Sam Brownback

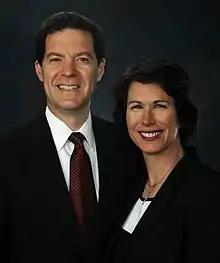
Brownback with his wife, Mary, during his tenure in the US Senate

In October 2007, Brownback announced his support for a plan designed by Benny Elon, then-chairman of Israel's far-right-wing National Union/National Religious Party (NU/NRP) alliance. Elon's positions included dismantling the Palestinian National Authority and Hamas and rejecting a two-state solution. The plan calls for the complete annexation of the West Bank by Israel, and the deportation of its massive majority Arab population to a new Palestinian state to be created within present-day Jordan, against that latter country's historic opposition.